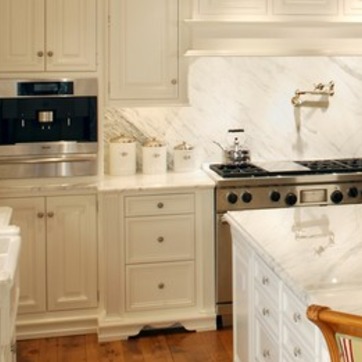
Material: polishedstone